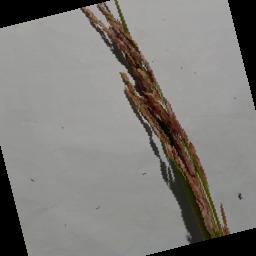
Label: Rice___Neck_Blast